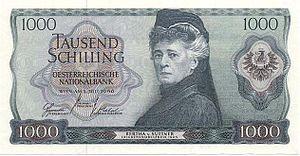
Bertha Sophie Felicitas comtesse Kinský von Wchinitz und Tettau, baronne von Suttner, née le 9 juin 1843 à Prague, morte le 21 juin 1914 à Vienne, fut une pacifiste autrichienne radicale, lauréate en 1905 du prix Nobel de la paix. Issue de la haute aristocratie austro-hongroise, elle reçut de son milieu social une éducation assez cosmopolite et apprit dès son plus jeune âge à parler plusieurs langues. Elle a été vice-présidente du Bureau international de la paix de sa création en 1892 à sa mort en 1914.